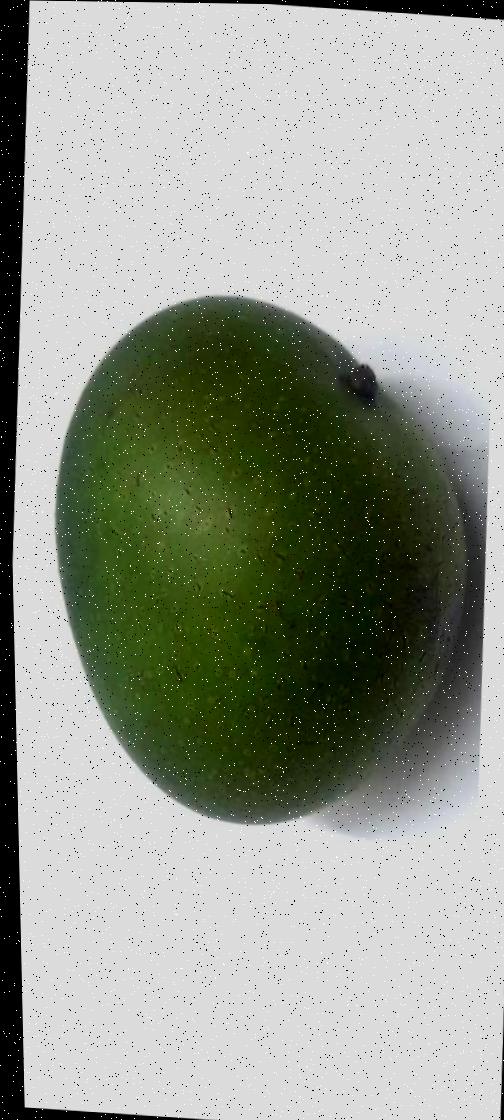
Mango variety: Ashshina Zhinuk